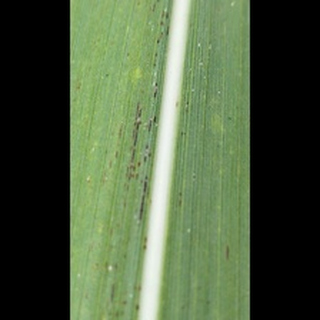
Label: sugarcane_rust